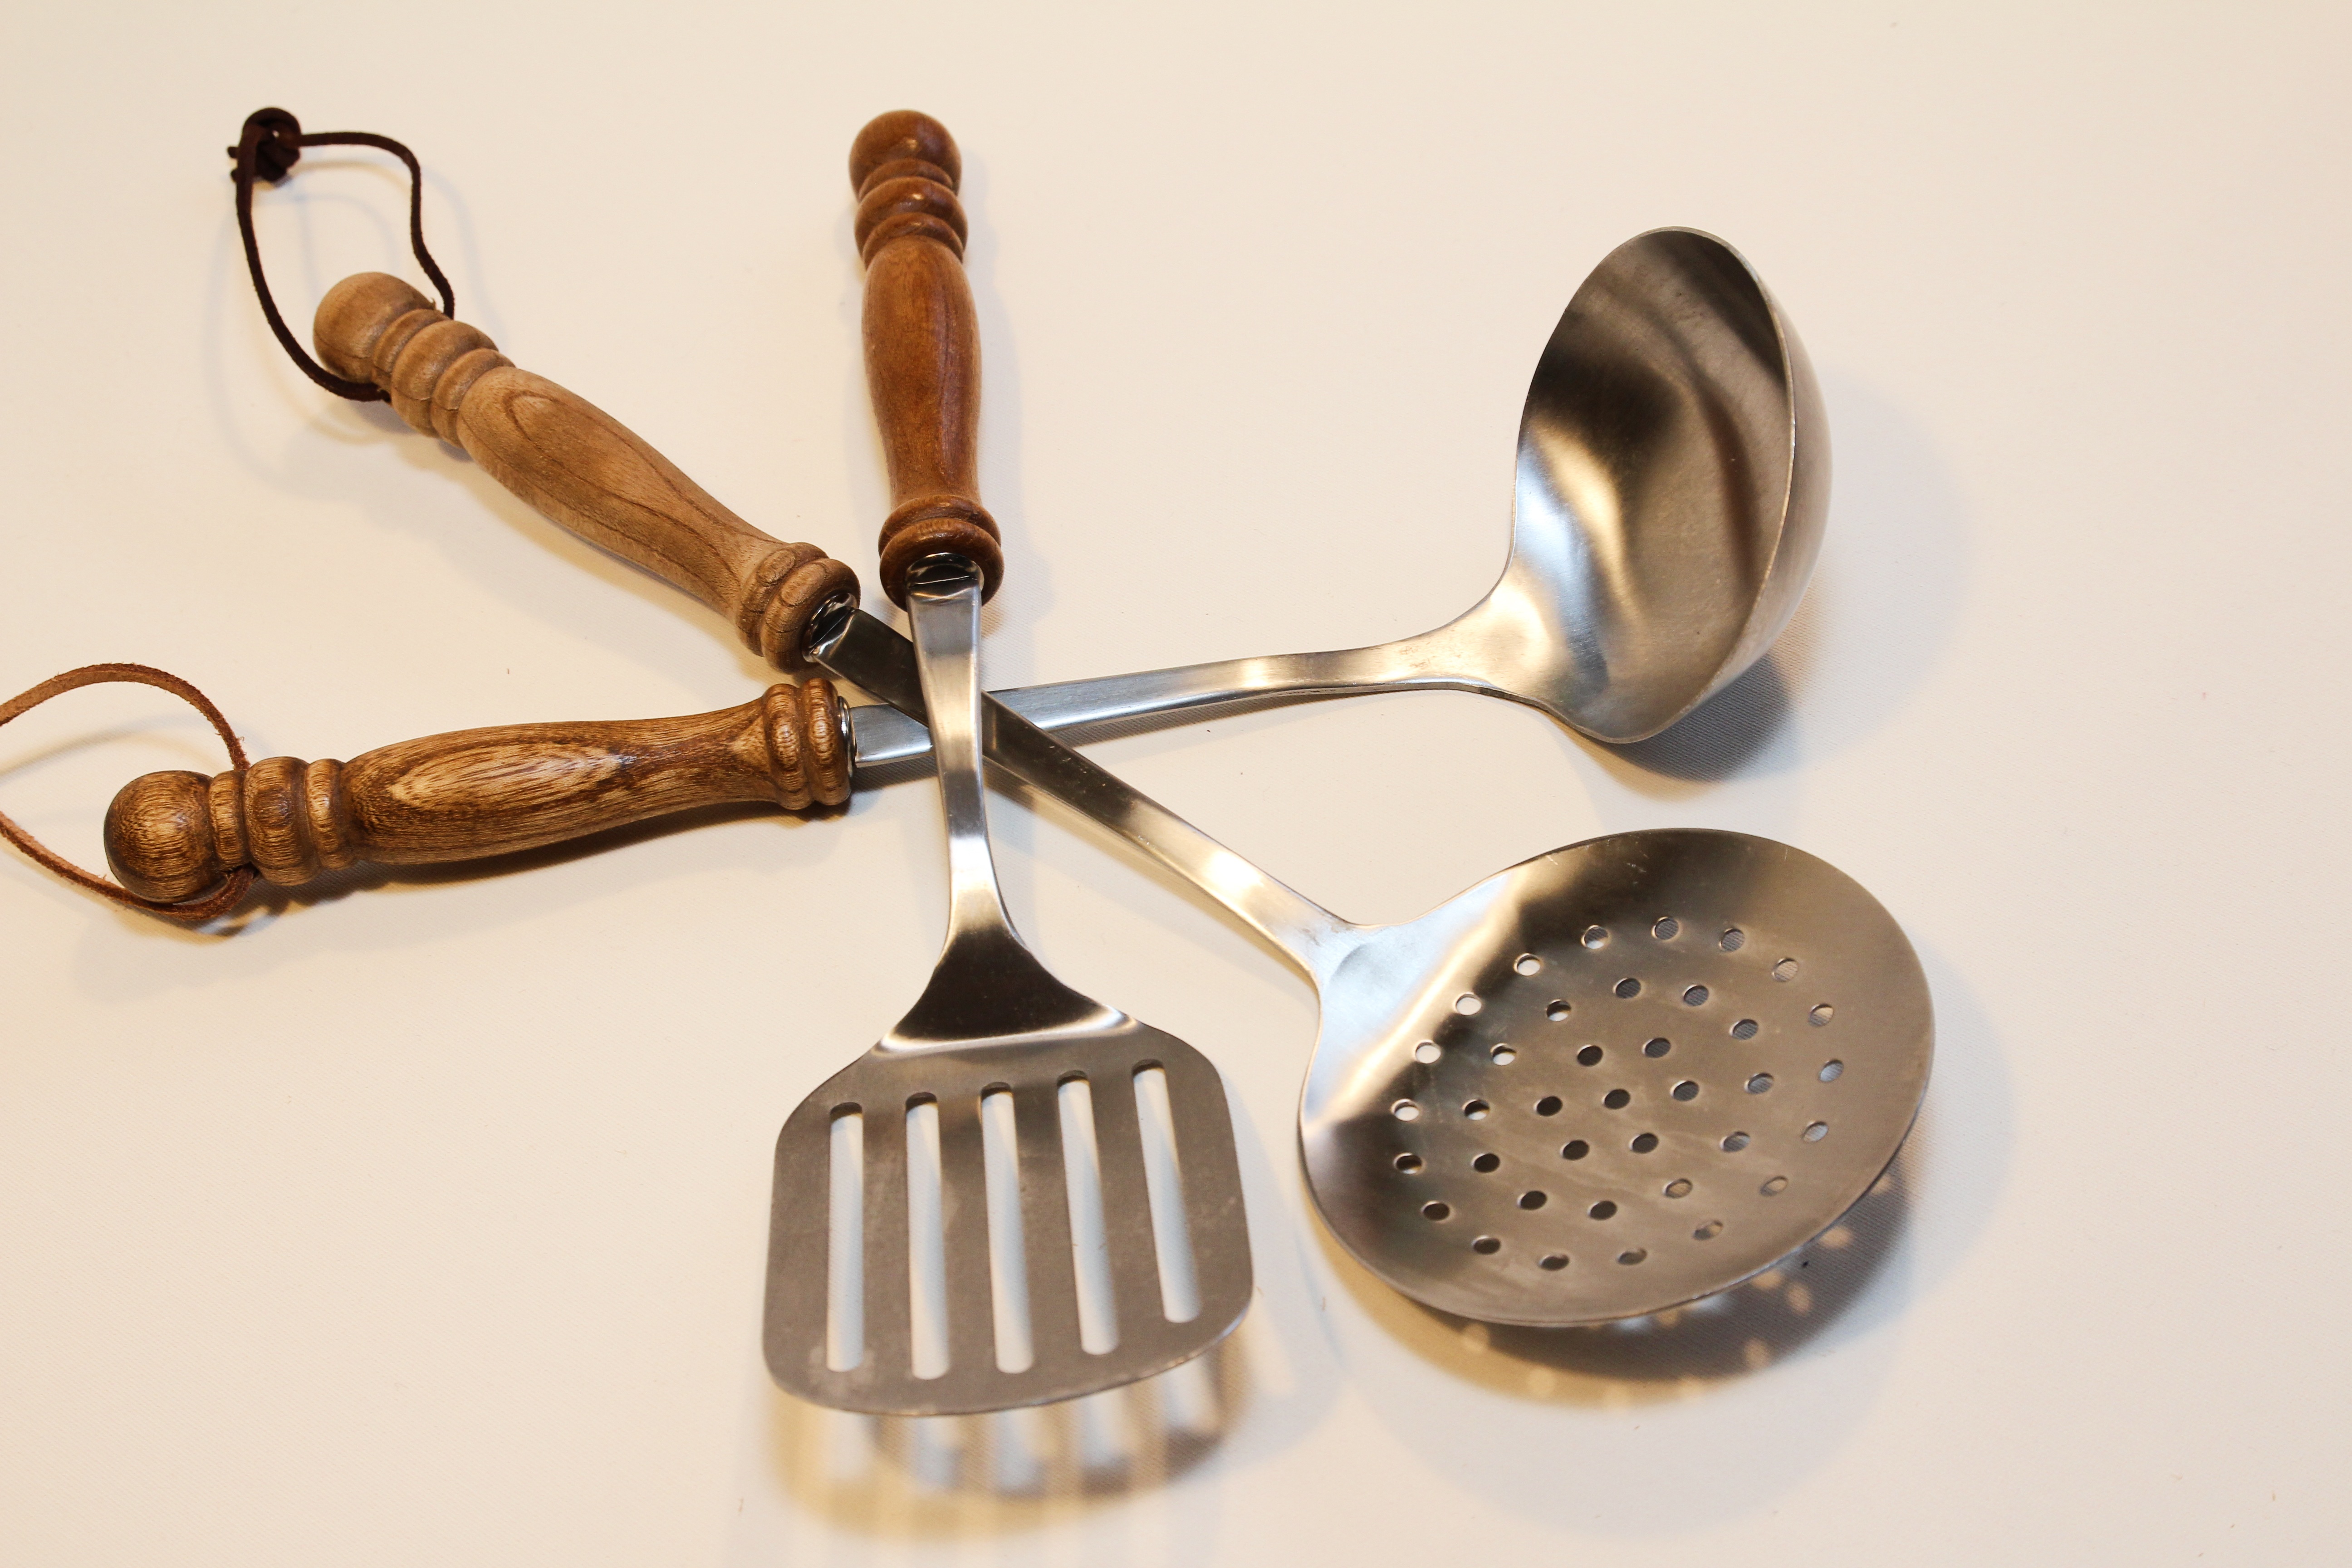
cutlery, old, tool, kitchen, spoon, cook, product, dipper, kitchen cutlery